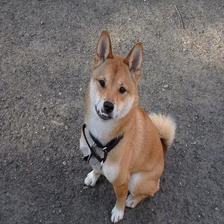
Species: dog
Breed: shiba inu